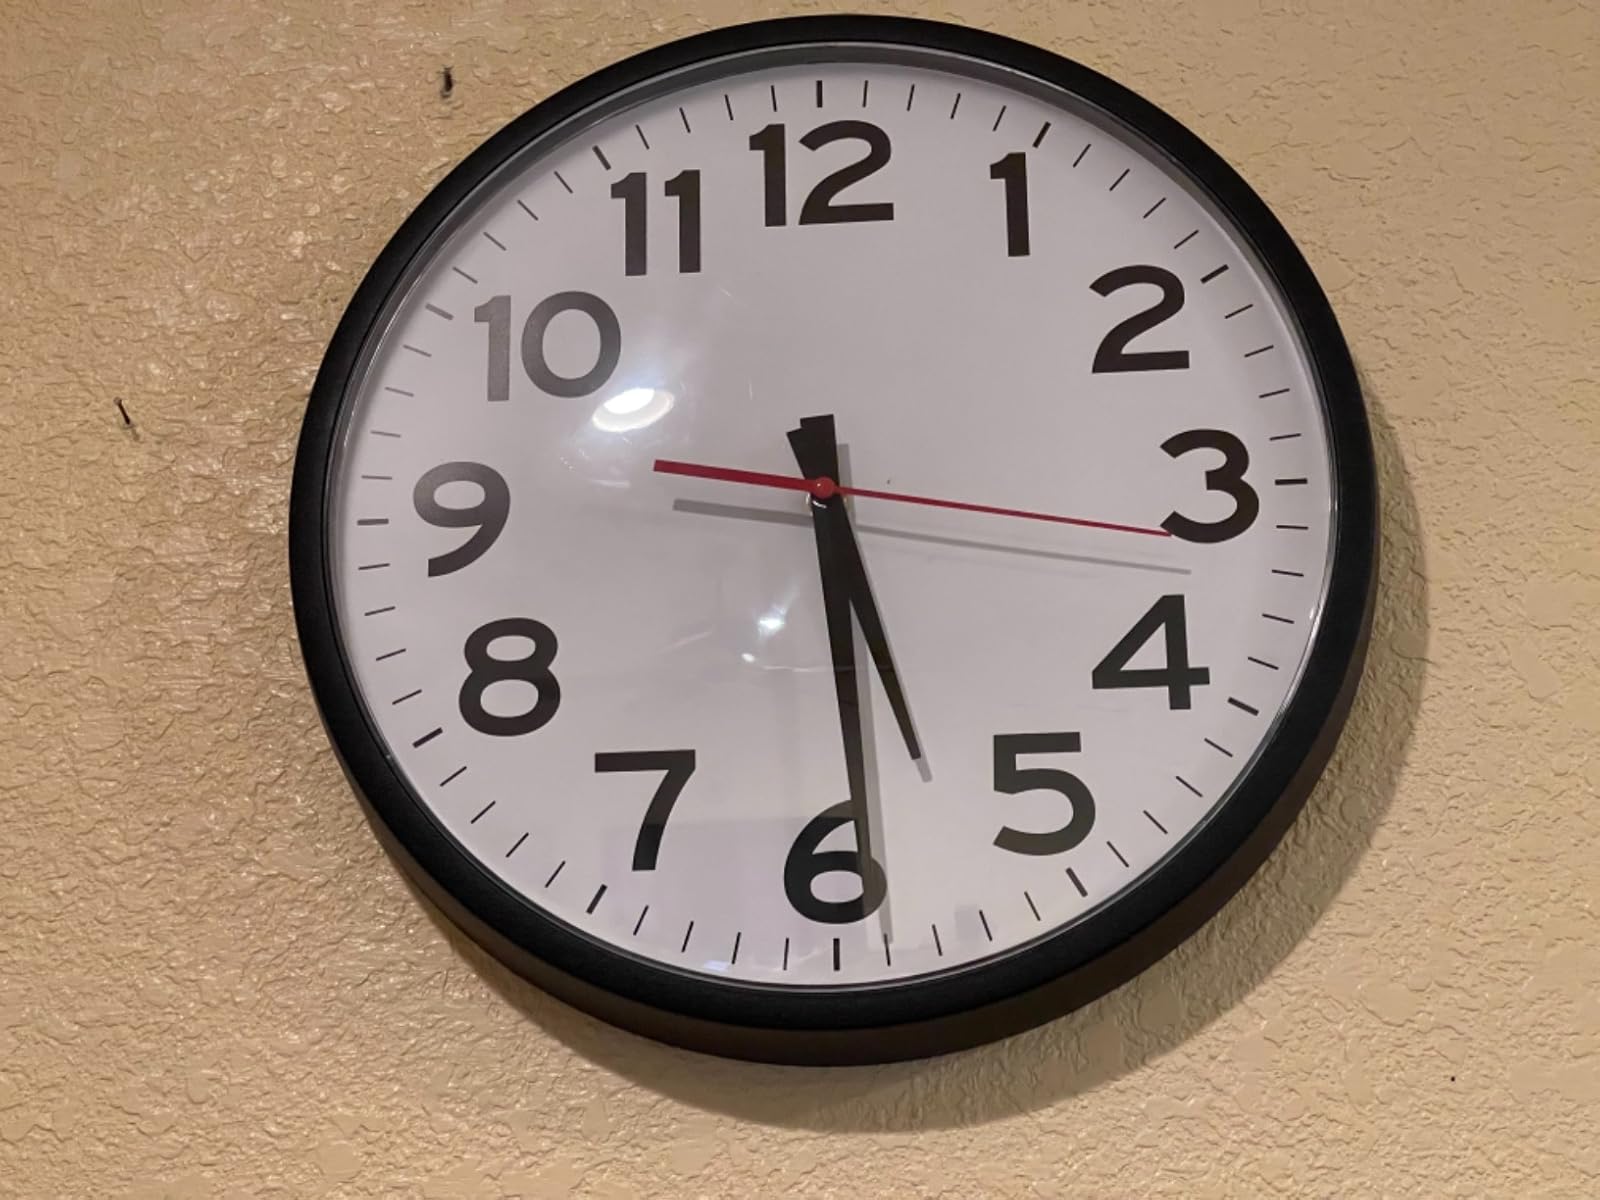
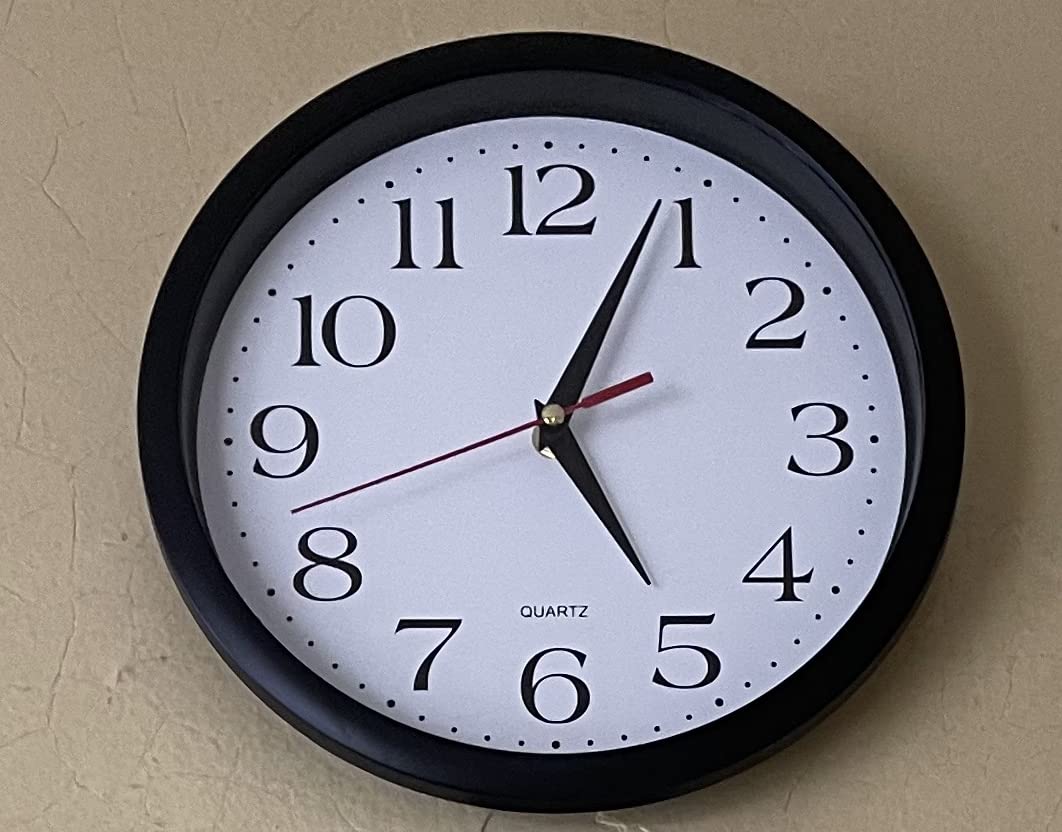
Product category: clock
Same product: no